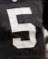
Number: 5